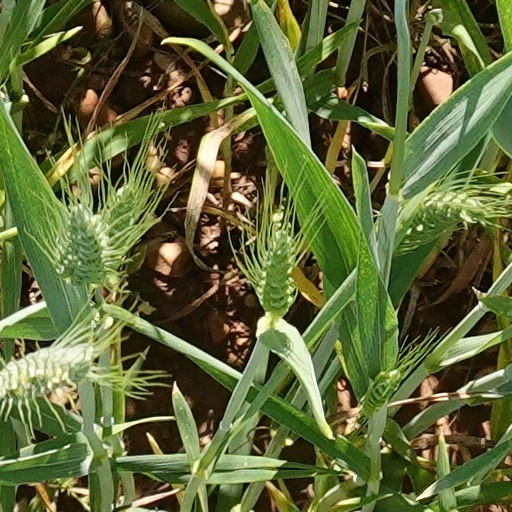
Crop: wheat